Figure Eight Island

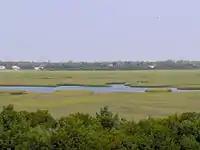
Image of Figure Eight's marshland from the beach side of the island

Due to the island's proximity to the warm waters of the Gulf Stream, the ocean temperatures off of Figure Eight are comparable to destinations much further south and considerably warmer than the ocean off the Outer Banks.